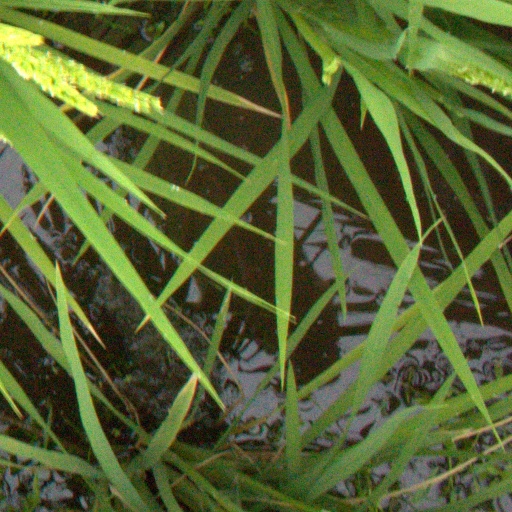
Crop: rice